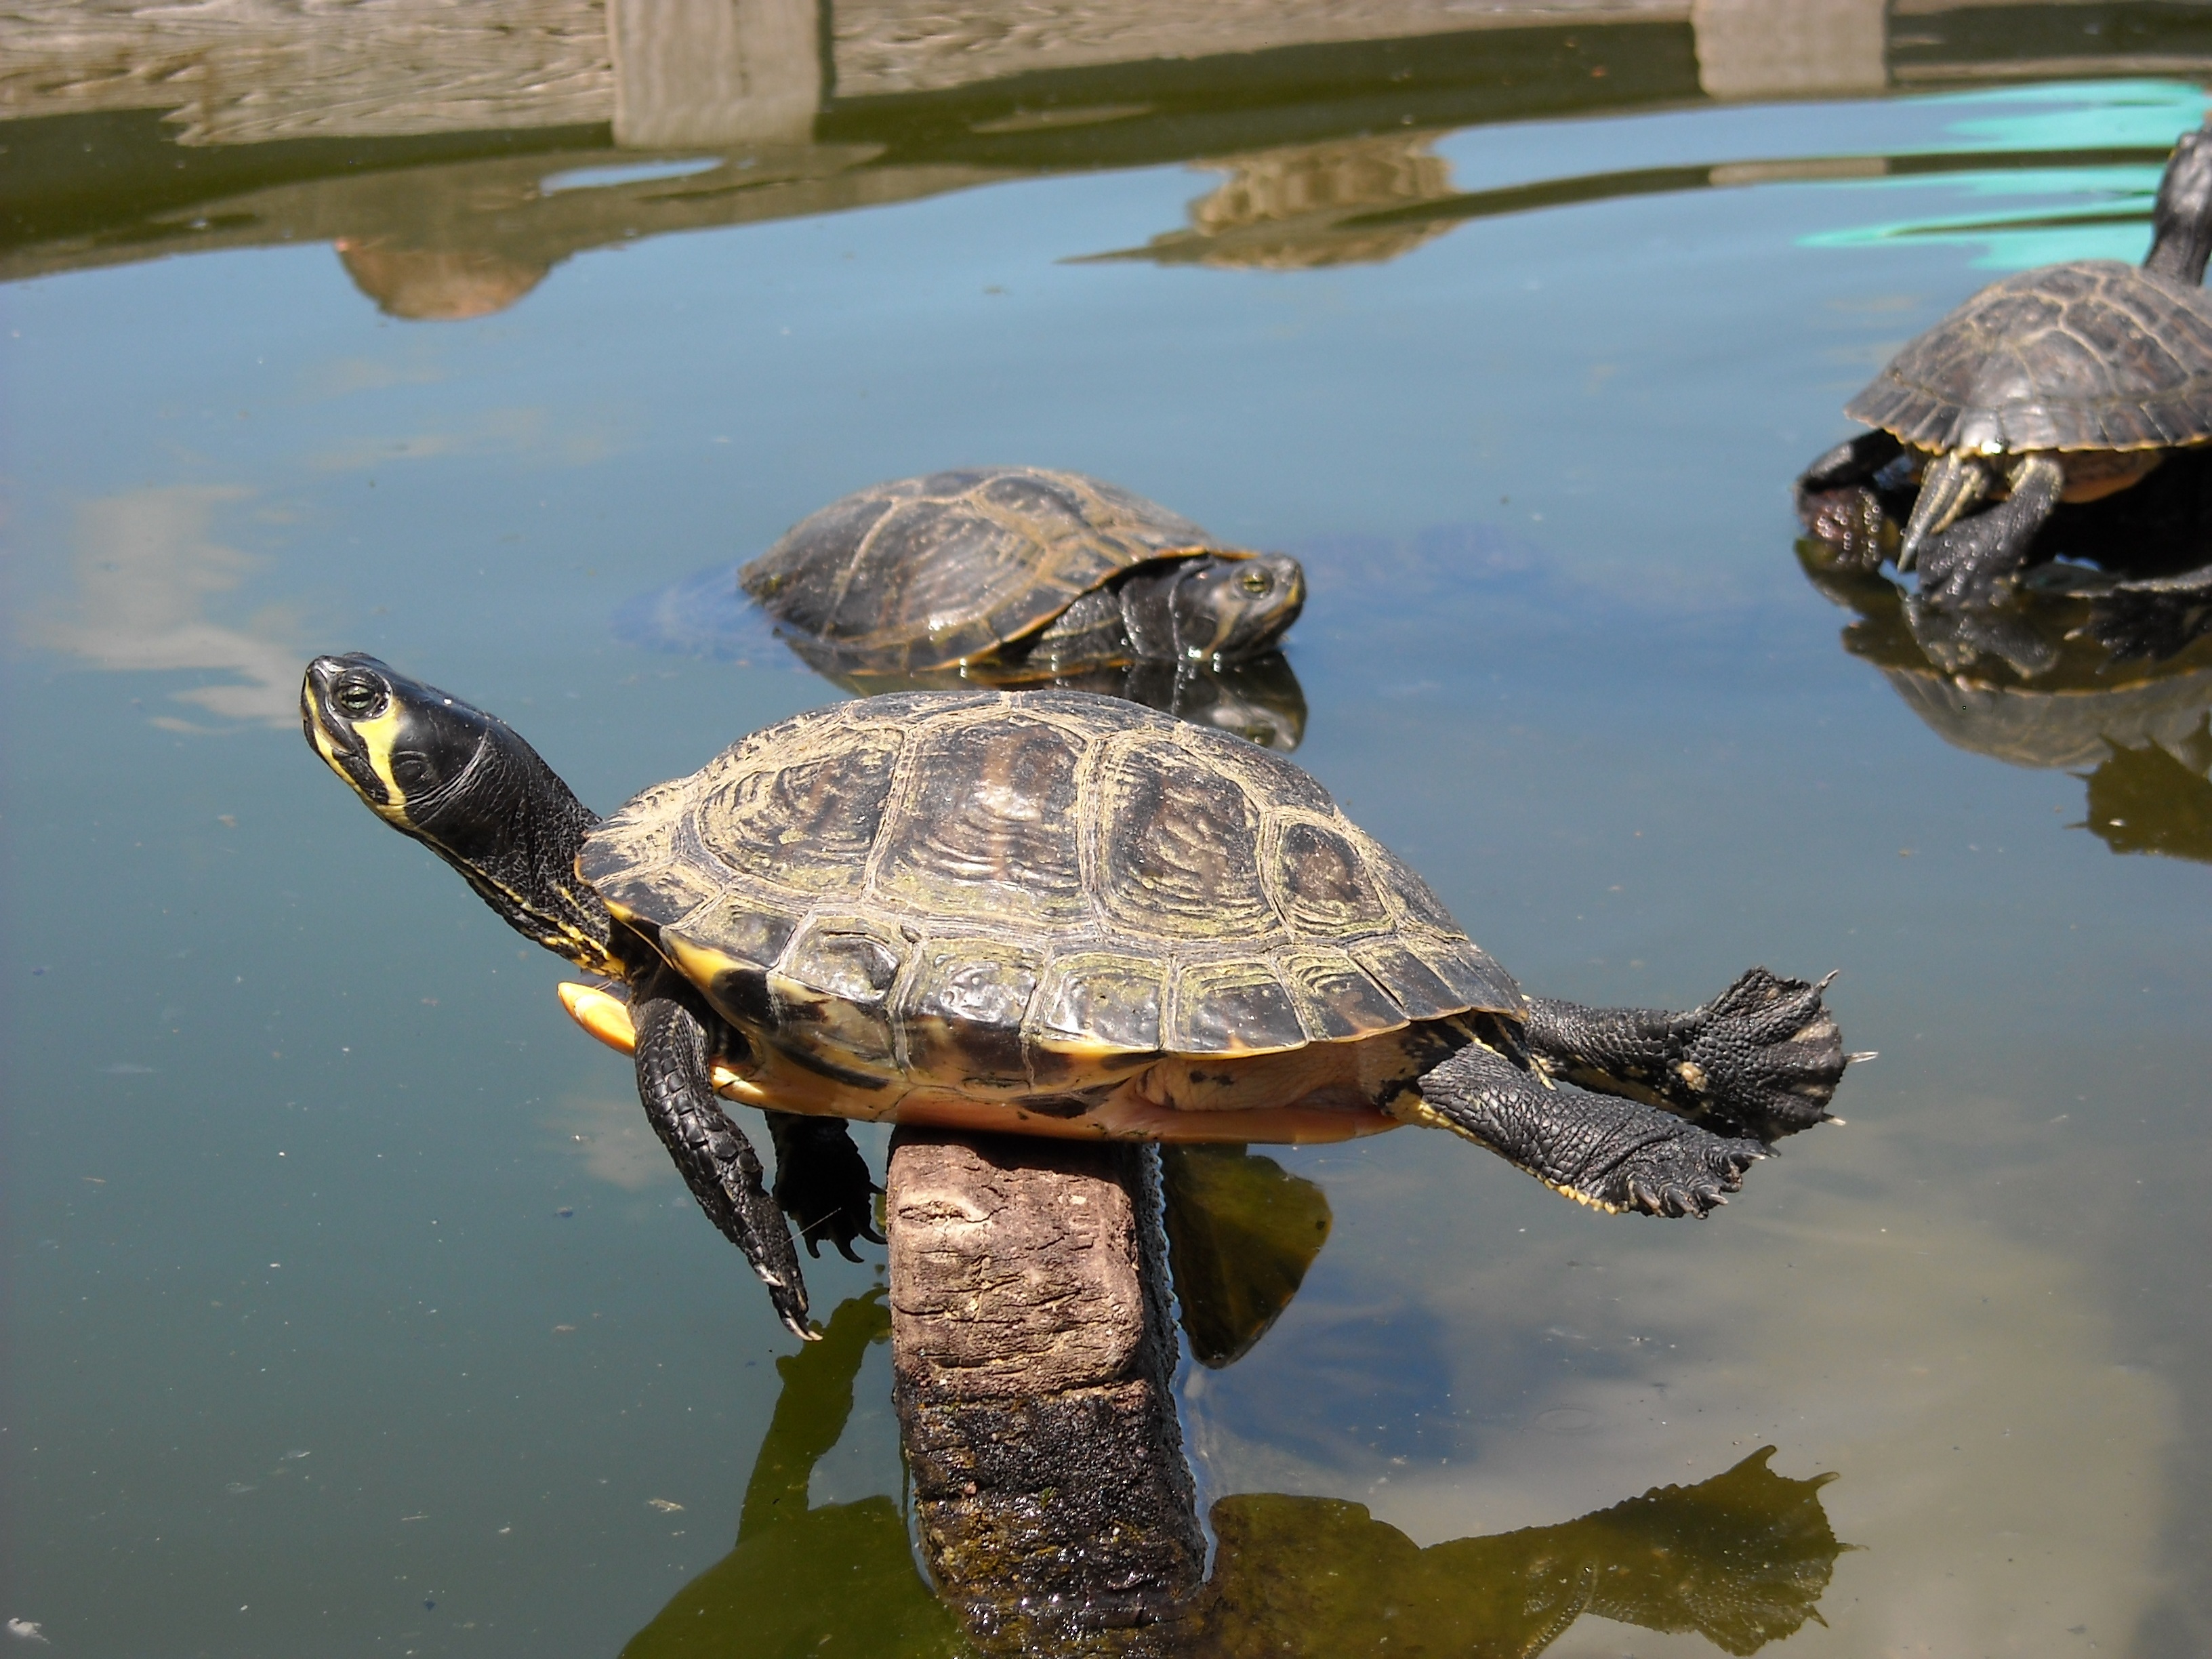
fly, pond, wildlife, sunbathing, balance, turtle, sea turtle, reptile, fauna, animals, tortoise, vertebrate, reptiles, aquatic animal, loggerhead, common snapping turtle, emydidae, marine biology